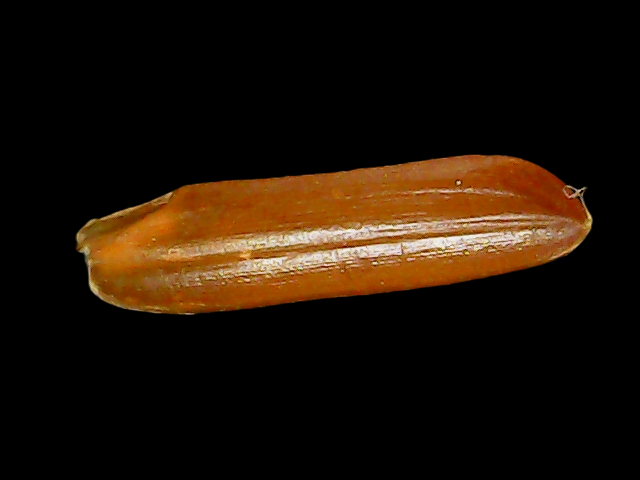
Rice variety: Binadhan20